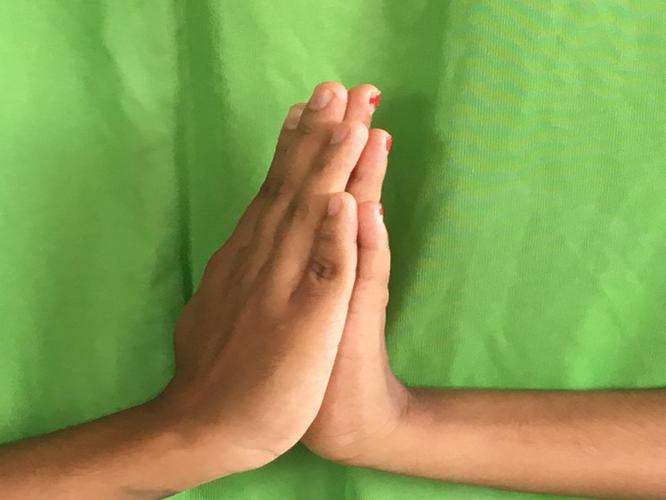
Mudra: Anjali
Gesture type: double_hand